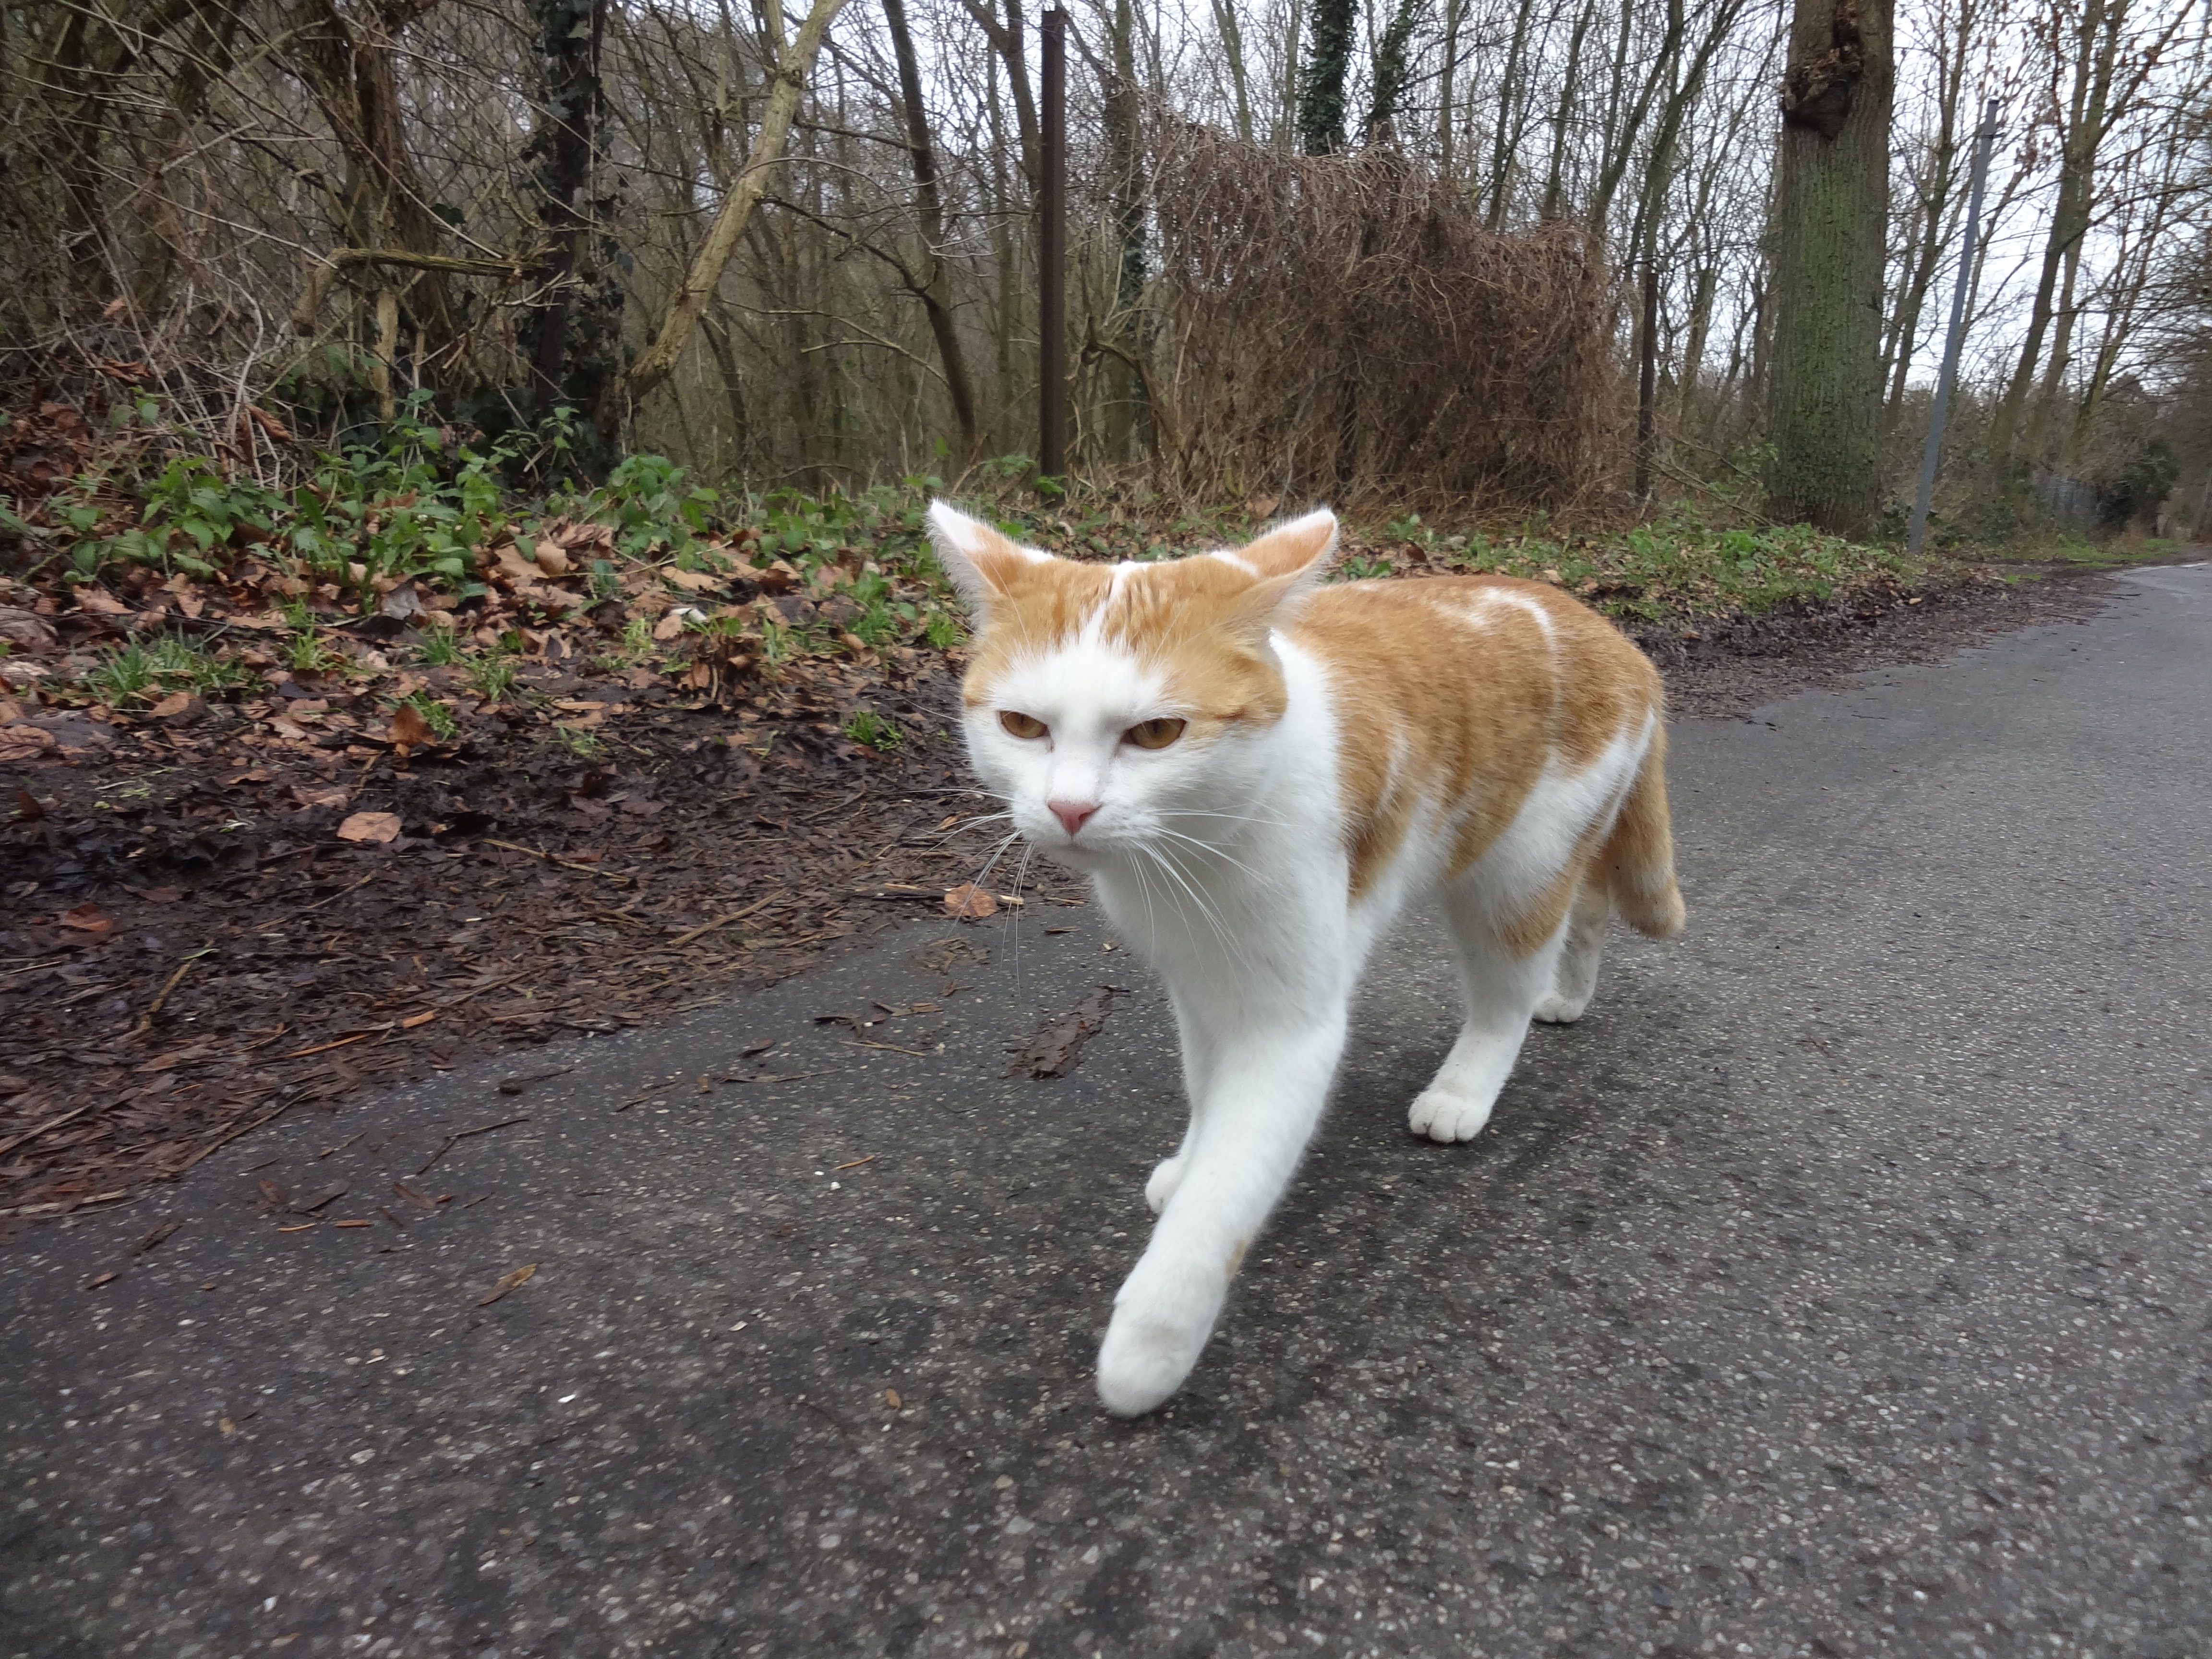
run, animal, fur, cat, mammal, fauna, vertebrate, out, domestic cat, dog like mammal, small to medium sized cats, cat like mammal, dog breed group